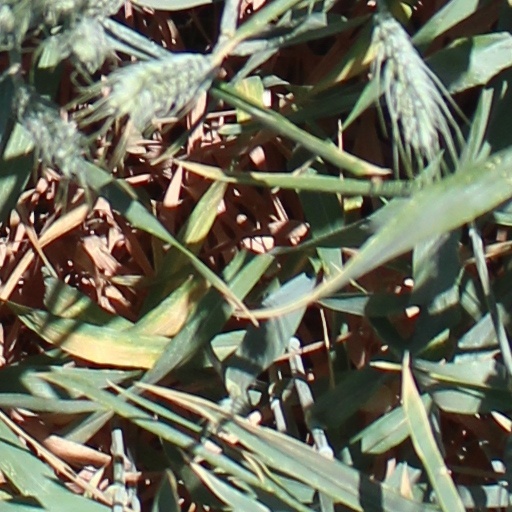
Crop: wheat